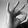
ASL letter: F